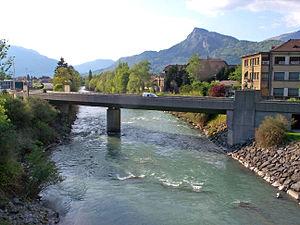
L'Arve traverse Cluses
L'Arve est une rivière des Alpes qui prend sa source dans le massif du Mont-Blanc. Son nom vient d'un ancien Aturaua. C'est un affluent de rive gauche du Rhône qu'il rejoint à Genève. Sa lame d'eau de 1 419 mm en fait une des rivières les plus abondantes de France. Elle est endiguée sur la plus grande partie de son cours.
Cluses est une commune française située dans le département de la Haute-Savoie, en région Auvergne-Rhône-Alpes.